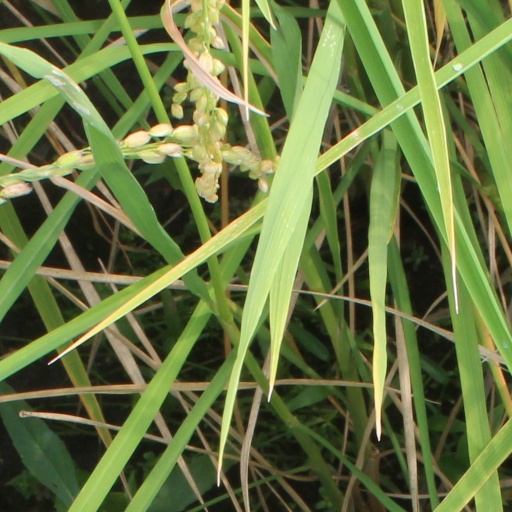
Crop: rice